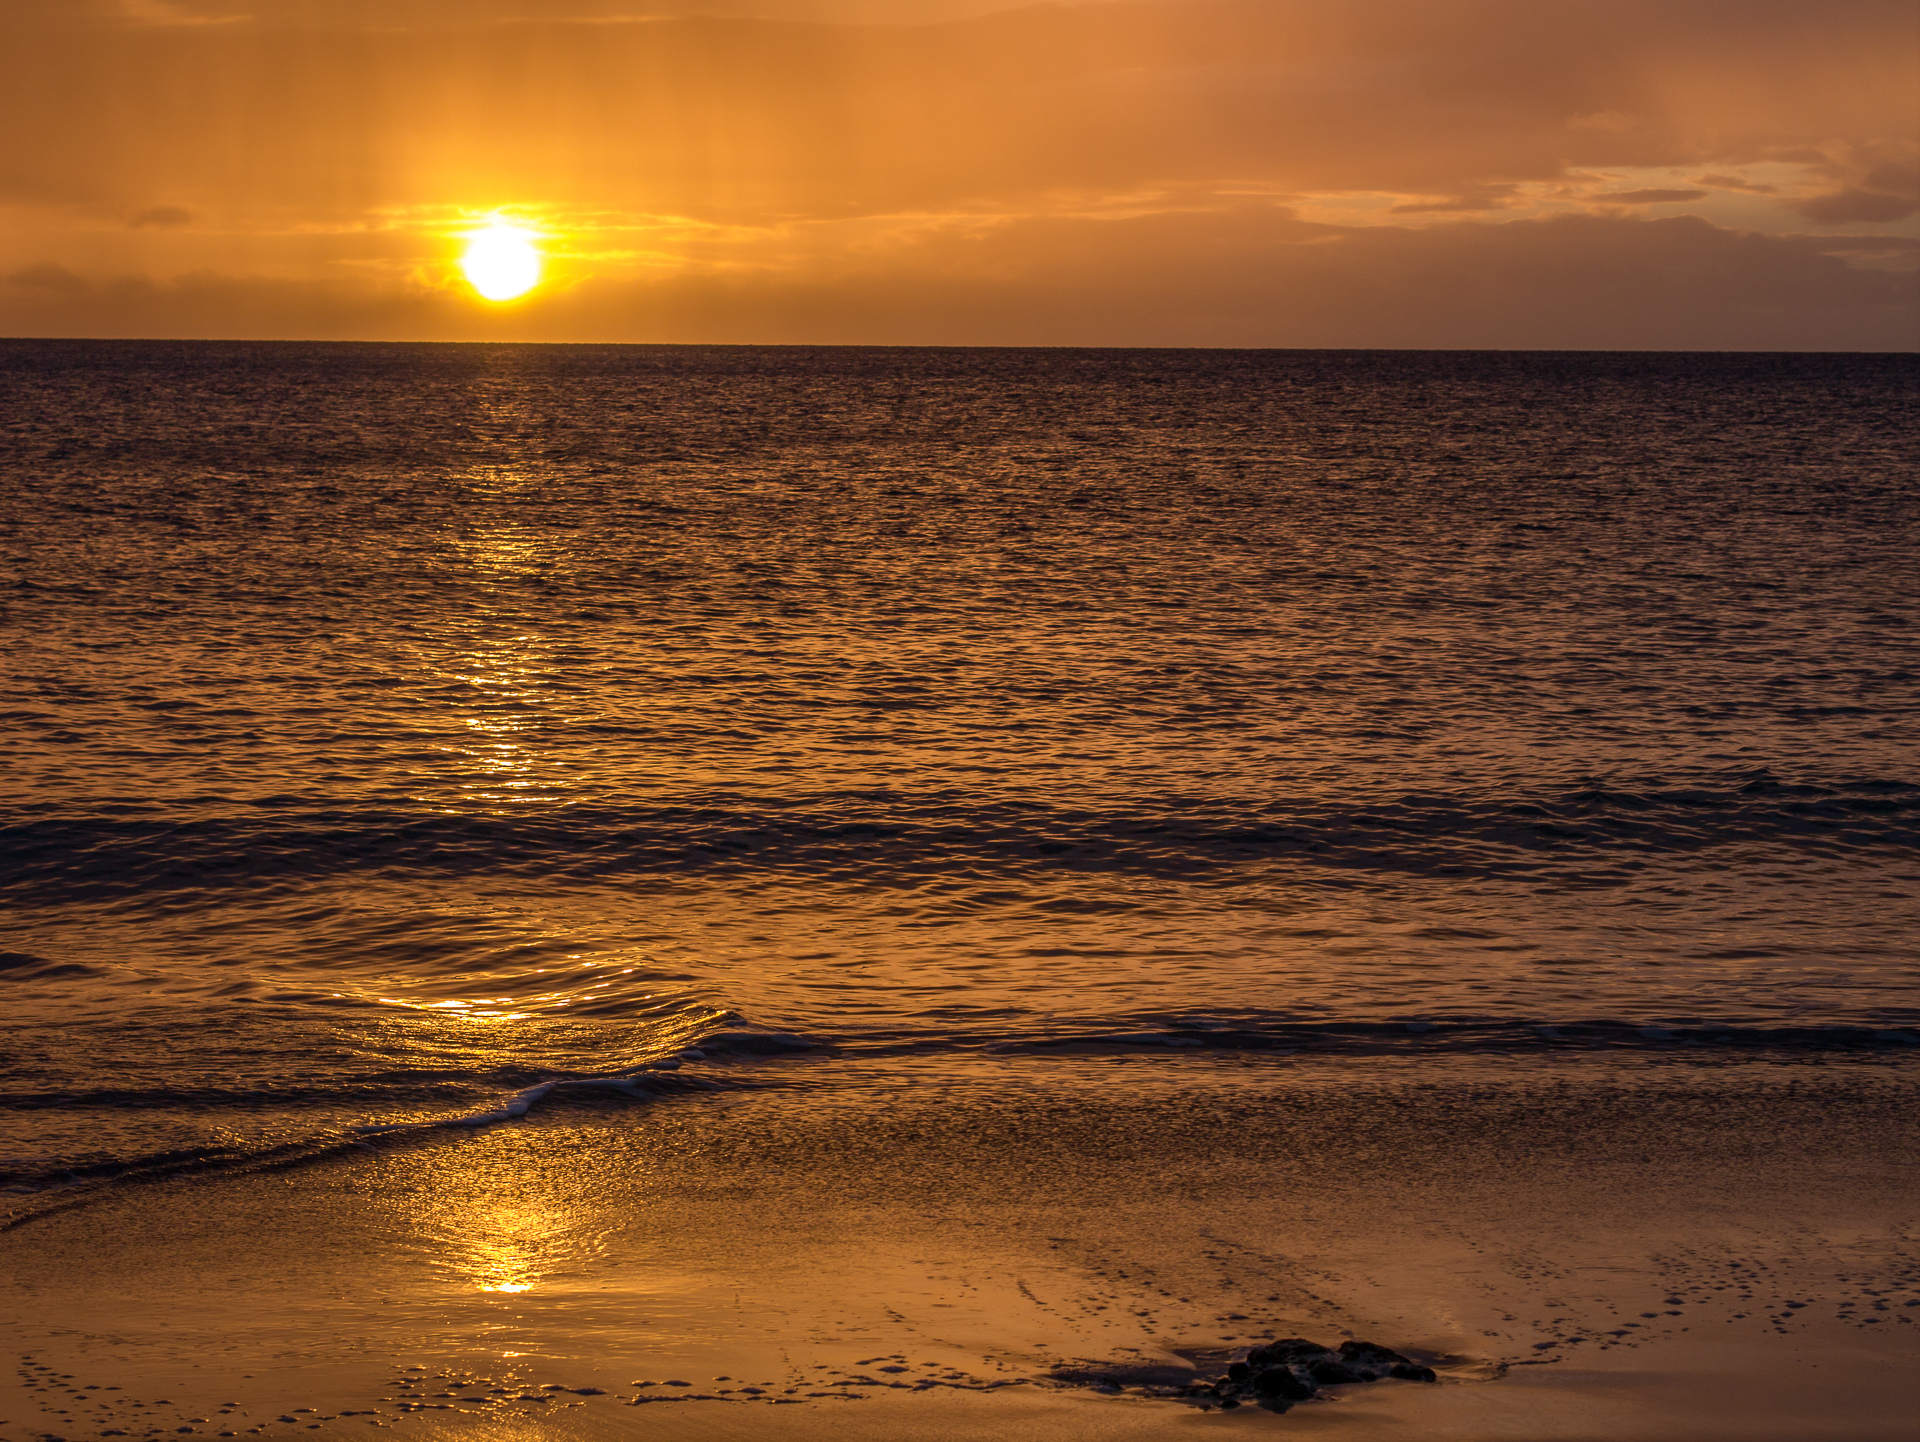
beach, sea, coast, sand, ocean, horizon, cloud, sun, sunrise, sunset, sunlight, morning, shore, wave, dawn, dusk, evening, reflection, seascape, body of water, 2014, panasoniclumixg3, olympusf1845mm, fuerteventura, afterglow, wind wave